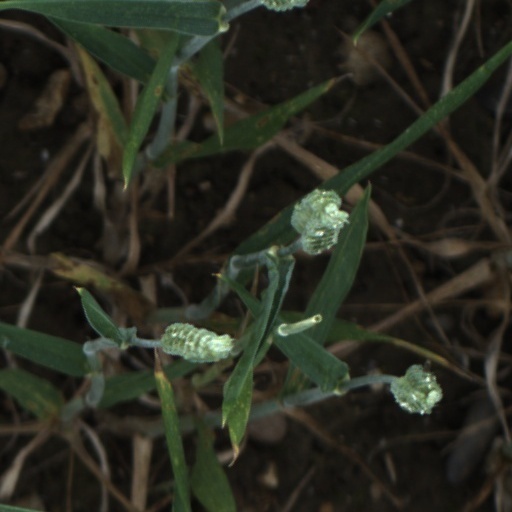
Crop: wheat